Car Seat Headrest

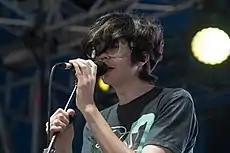
Will Toledo performing as Car Seat Headrest in Australia, 2018

On January 9, 2018, Matador Records formally announced the release of the re-recording, entitled "Twin Fantasy (Face to Face)", alongside a re-release of the original album. "Twin Fantasy (Face to Face)" was released via Matador on February 16. The original, which has been re-titled "Twin Fantasy (Mirror to Mirror)", was released on vinyl as a part of Record Store Day on April 21. On February 15, 2018, the band released a cover of "Fallen Horses" by Smash Mouth, who had previously covered "Something Soon" (from 2011's "My Back Is Killing Me Baby"). Around the same time, Car Seat Headrest began touring with fellow Seattle-based band, Naked Giants, as a part of the group's expanded live lineup. Toledo also produced and featured on "Midnight" by Stef Chura.